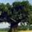
Label: oak_tree